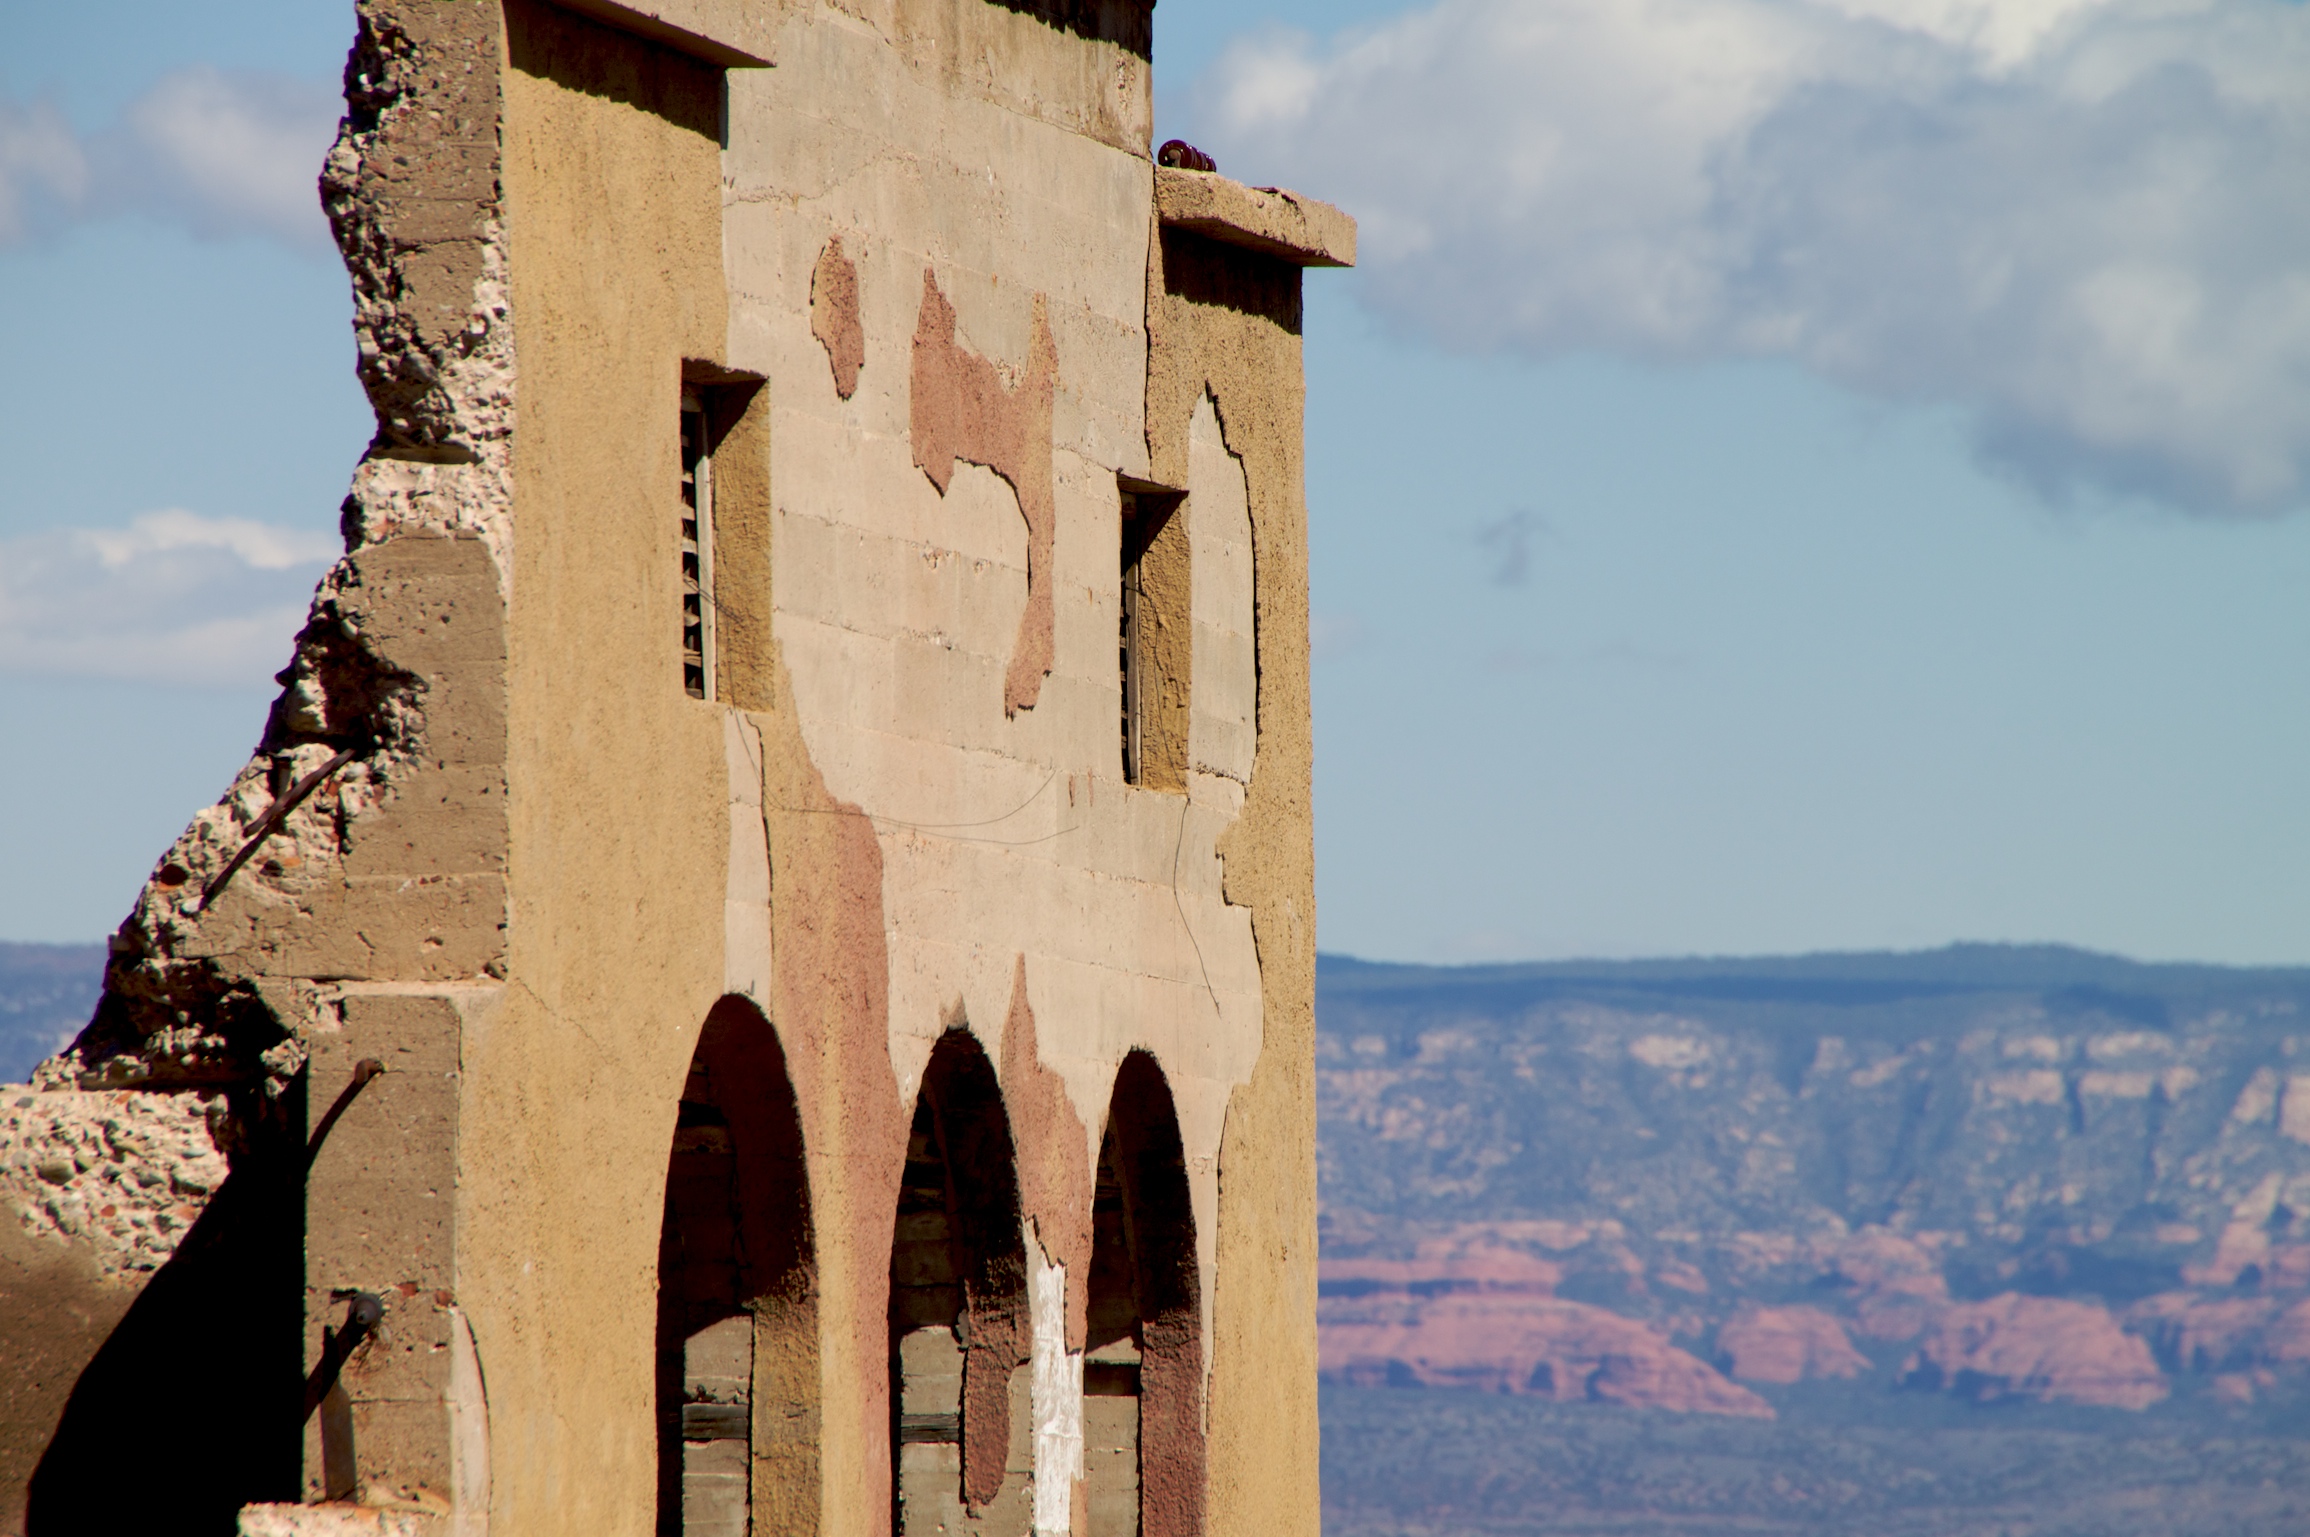
architecture, building, arch, tower, landmark, tourism, place of worship, arizona, temple, ruins, monastery, jerome, ancient history